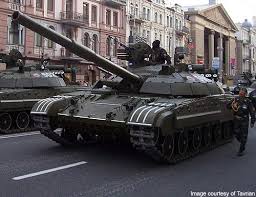
Label: T-64